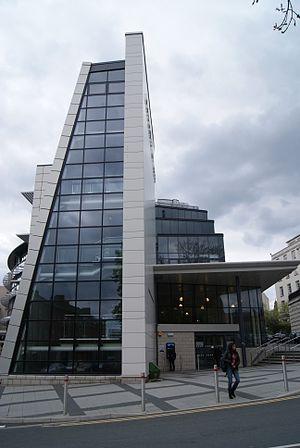
L'université de Leeds est un établissement d'enseignement supérieur britannique située dans la ville de Leeds, dans la région anglaise de Yorkshire-et-Humber. Elle est en 10ᵉ position du classement de la ligue des universités britanniques de 2018, publiée par le journal Sunday Times. L'université fait partie des universités Red Brick et c'est l'un des membres fondateurs du prestigieux Russell Group, comprenant les principales universités à forte intensité de recherche au Royaume-Uni.